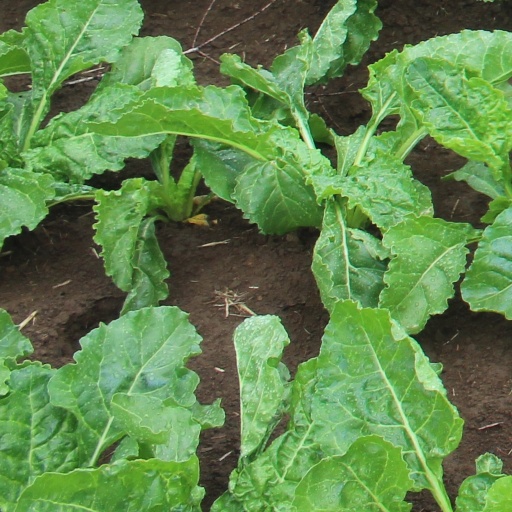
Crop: sugar beet